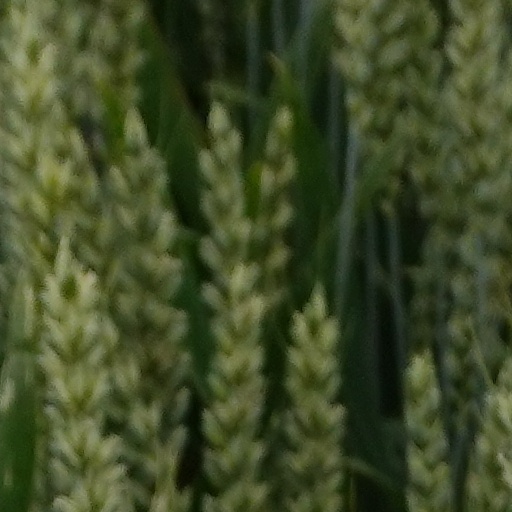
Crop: wheat